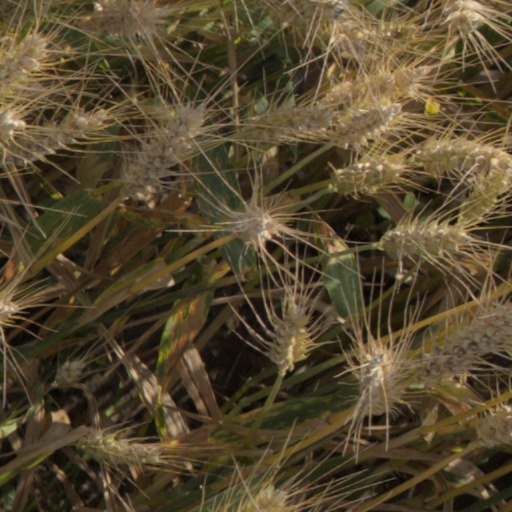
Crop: wheat